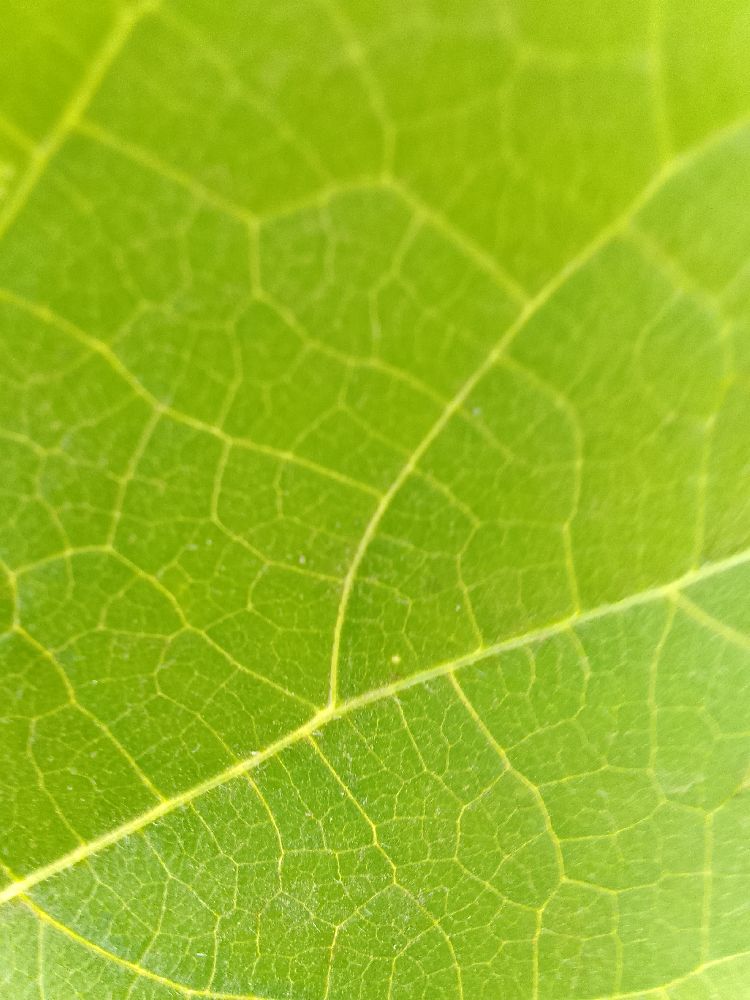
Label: healthy